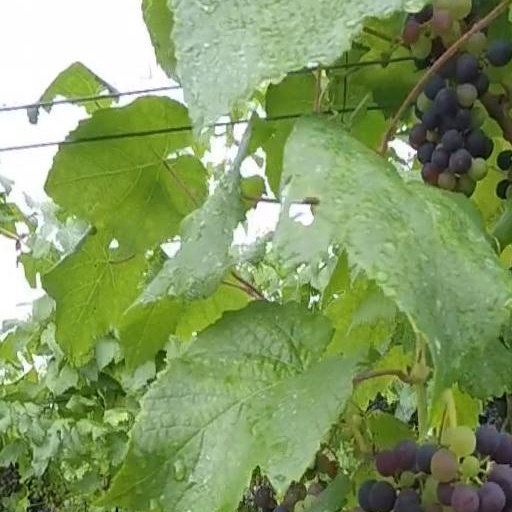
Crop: grape